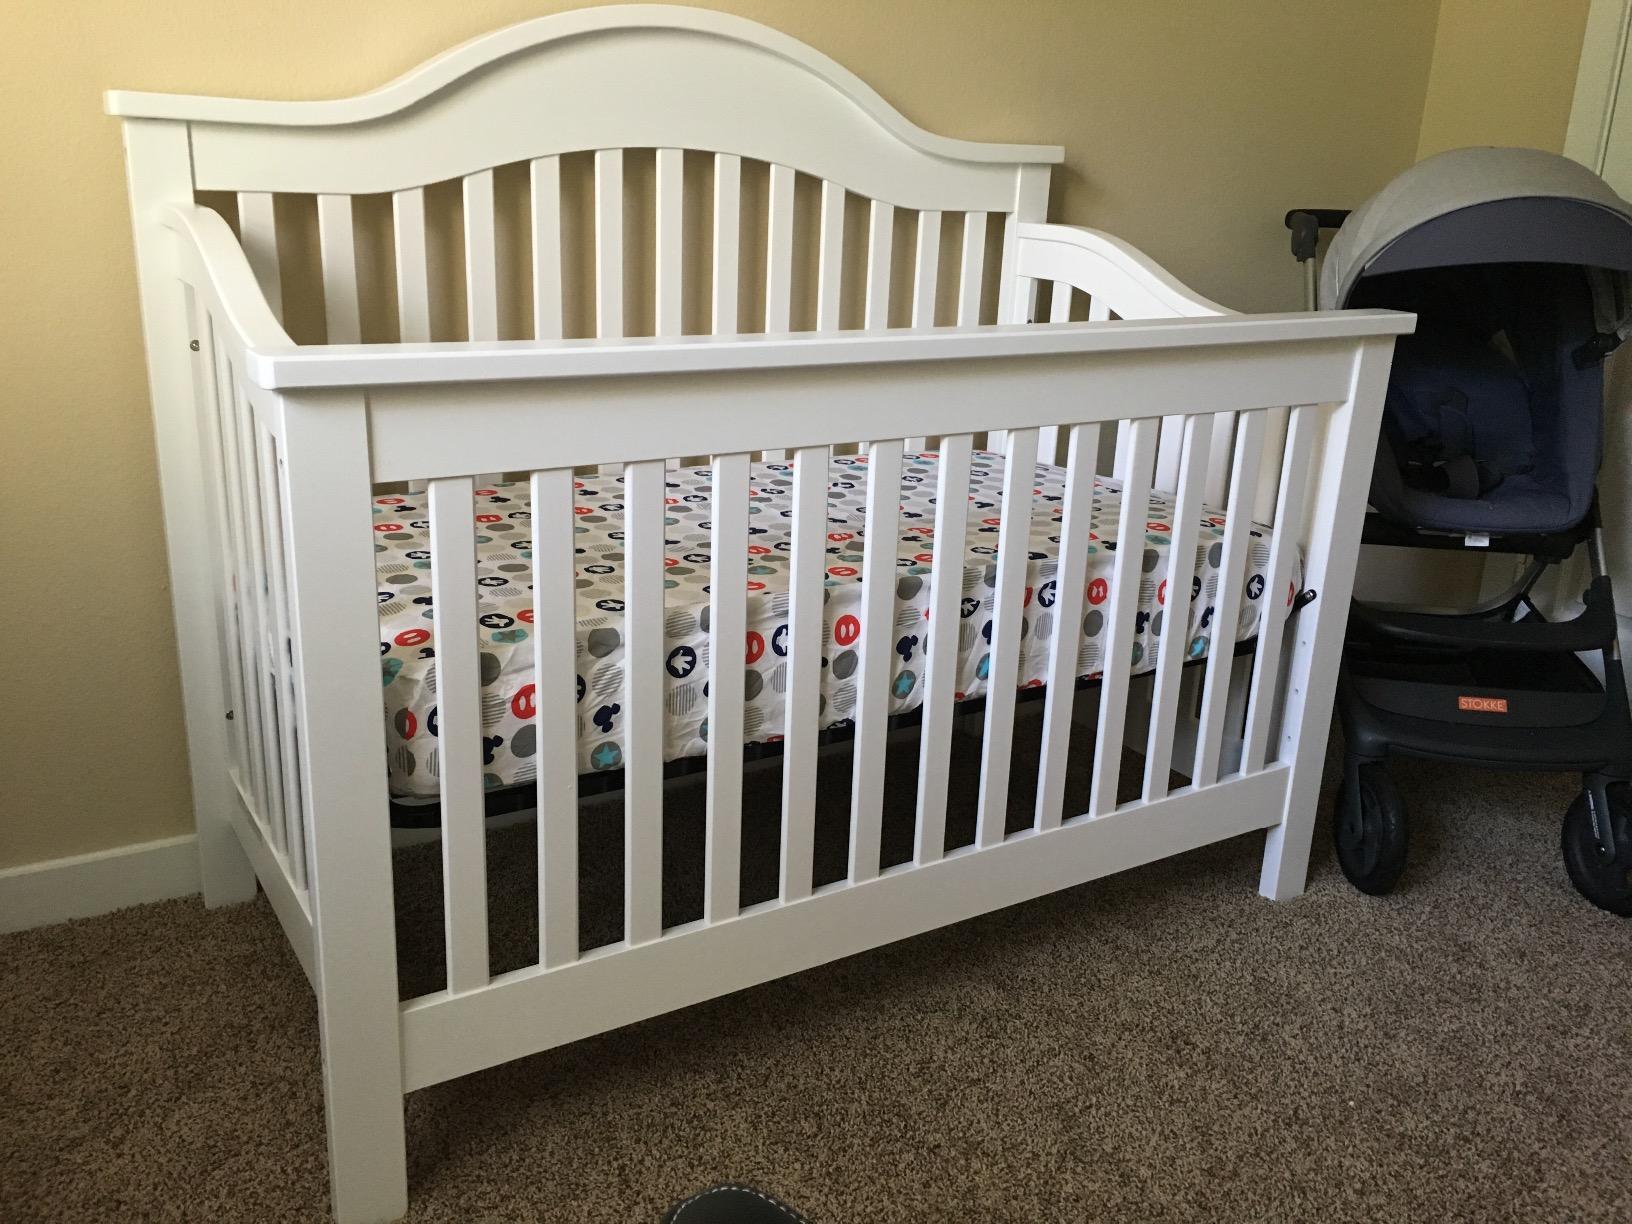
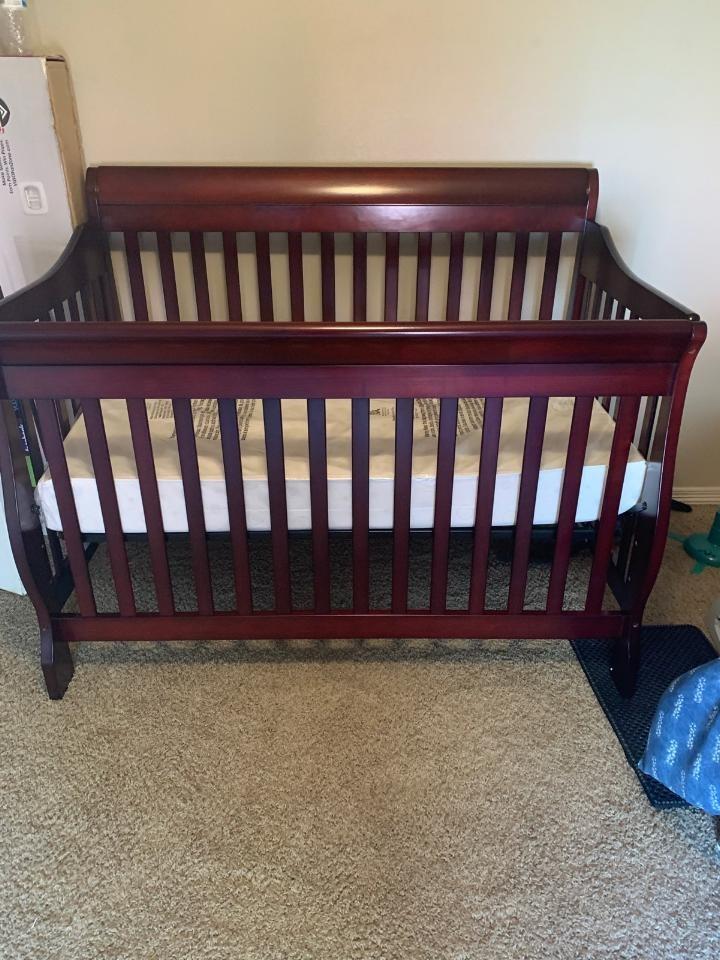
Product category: products_crib
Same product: no